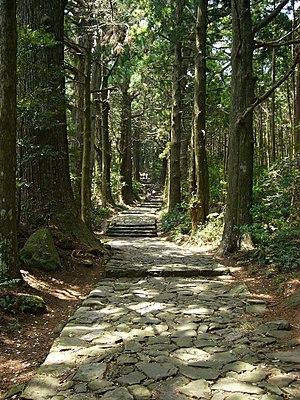
Les sites sacrés et chemins de pèlerinage dans les monts Kii sont situés dans les forêts des monts Kii au Japon, correspondant à la région de Kumano, ou aux préfectures de Wakayama, Nara et Mie de la péninsule de Kii, dans le parc national de Yoshino-Kumano. Trois sites sacrés du shintoïsme et du bouddhisme, Yoshino, Omine y compris le mont Hakkyō, et Kumano Sanzan, ainsi que Kōyasan, sont reliés par des chemins de pèlerinage aux anciennes capitales de Nara et Kyoto.